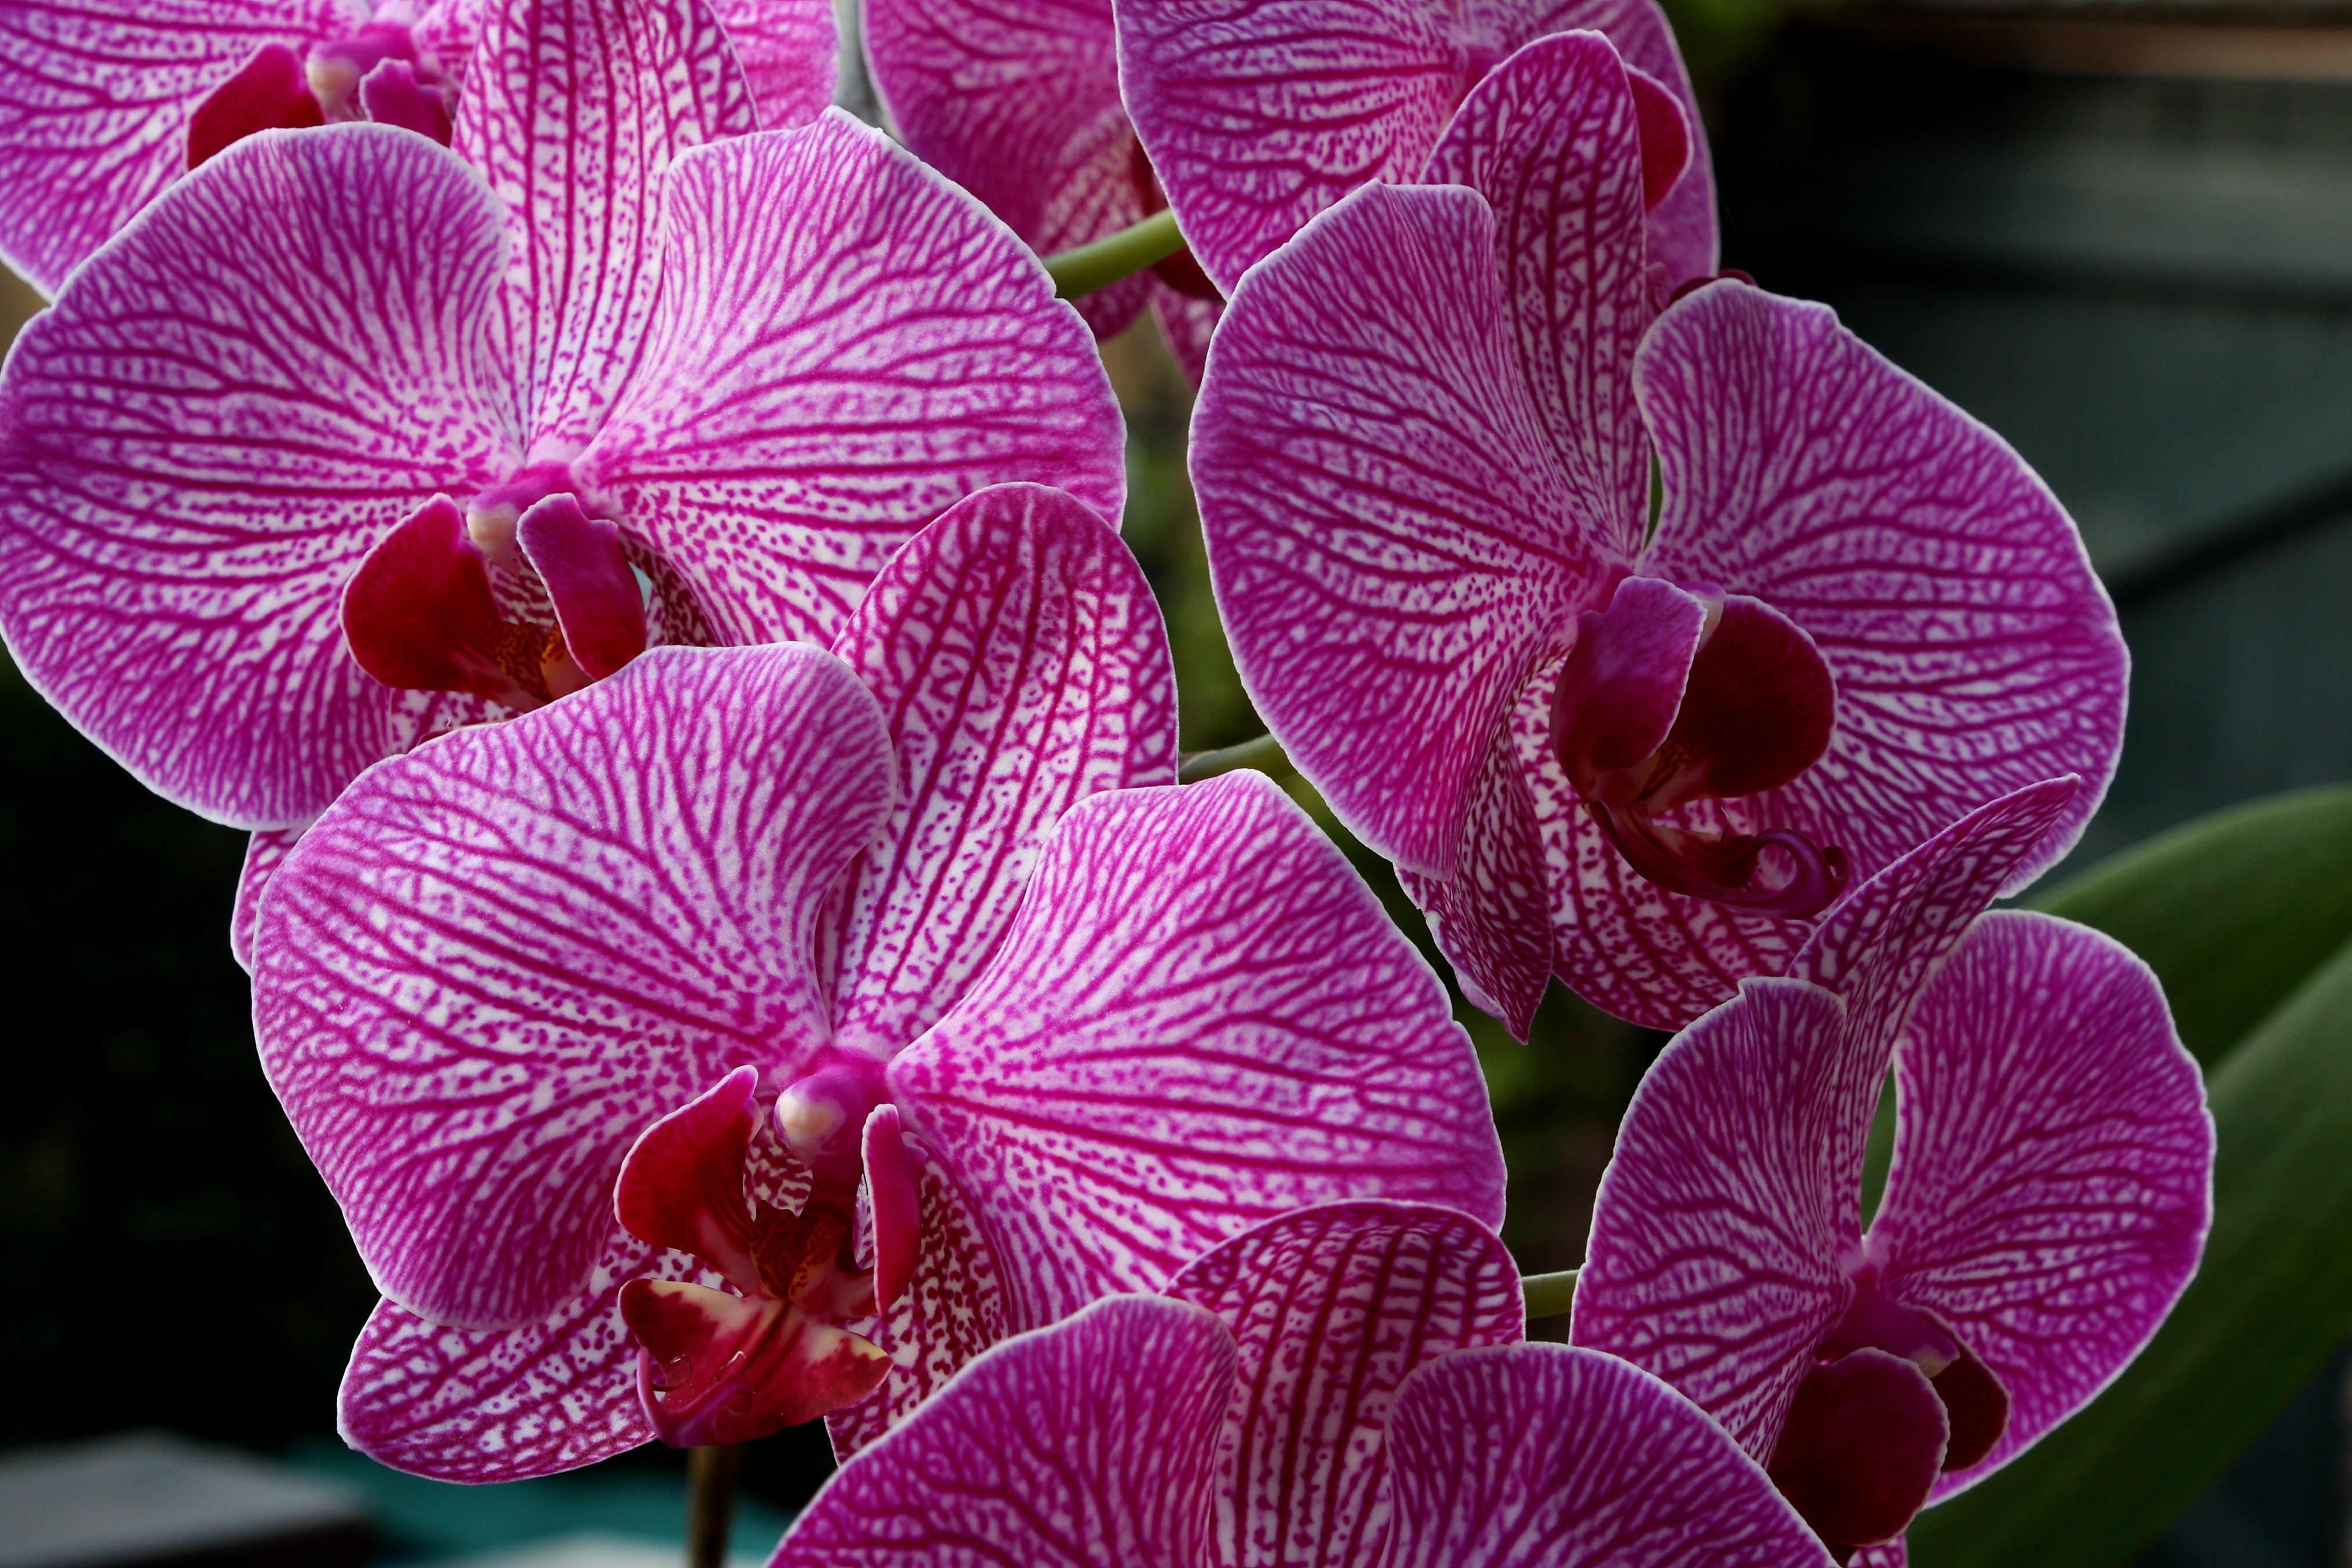
blossom, plant, flower, petal, bloom, botany, pink, close, flora, orchid, iris, eye, violet, organ, macro photography, flowering plant, red white, orchid flower, orchid blossom, cattleya, land plant, moth orchid, christmas orchid, cattleya labiata